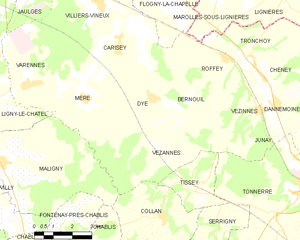
Carte des communes françaises Dyé